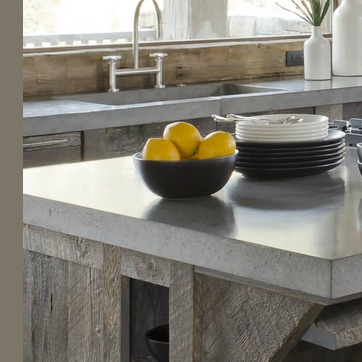
Material: ceramic